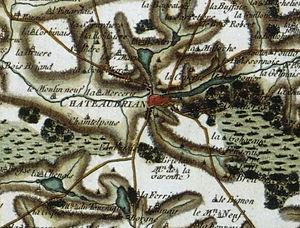
Partie de la carte générale de la France [Rennes]. N°129. centrée sur la ville de Châteaubriant.
Châteaubriant est une commune de l'Ouest de la France, située dans le département de la Loire-Atlantique, en région Pays de la Loire. Sous-préfecture, elle est le chef-lieu de l'arrondissement de Châteaubriant-Ancenis, et le siège de la Communauté de communes Châteaubriant-Derval.